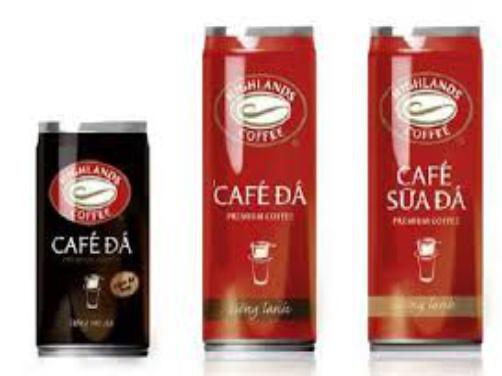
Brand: Highlands Coffee
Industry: Food